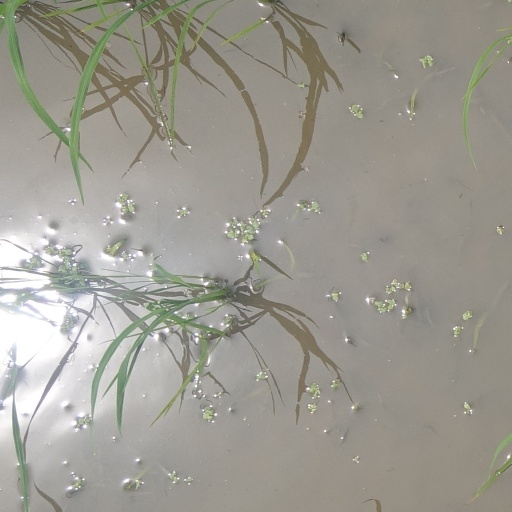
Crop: rice